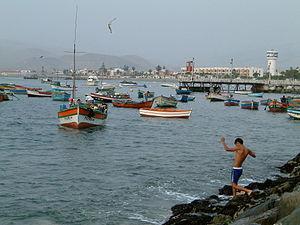
Le district d’Ancón est l’un des 43 districts de la province de Lima au Pérou. Il fut créé le 29 octobre 1874. Il s’agit d’une station balnéaire ancienne située à environ 40 kilomètres au nord du Centre historique de Lima et accessible par la panaméricaine Nord.